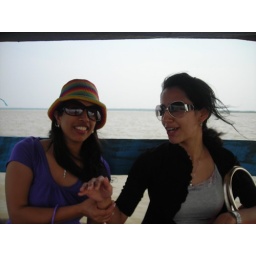
The boat ride in Chilka lake